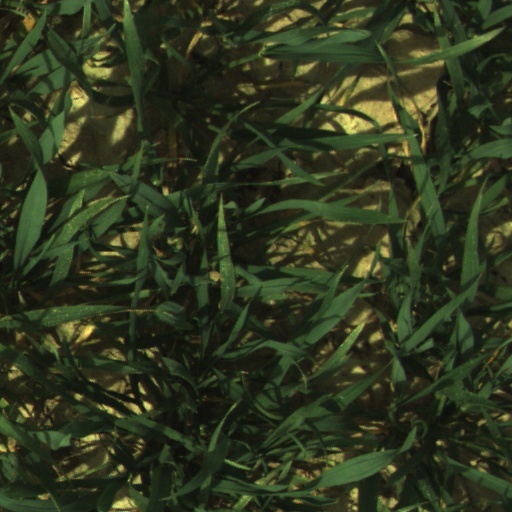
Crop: wheat